Sainte-Famille Church

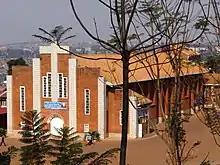

Sainte-Famille Church (Holy Family Church) is a Catholic church in Muhima, downtown Kigali, in Rwanda. It is located on a hill, close to the cell of Rugenge. Sainte-Famille Church was the scene of killings during the genocide in April 1994.